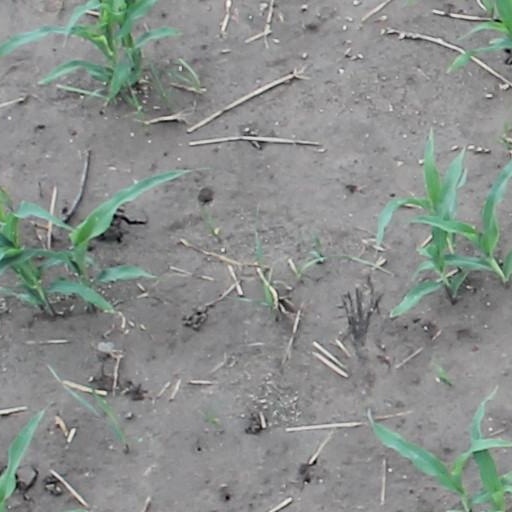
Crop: maize; corn